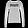
Label: Pullover